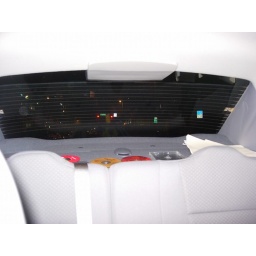
the guy in the car behind us had a banana costume sticking out of the sunroof